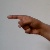
The image shows a hand gesture representing the letter 'G' in Indian Sign Language.